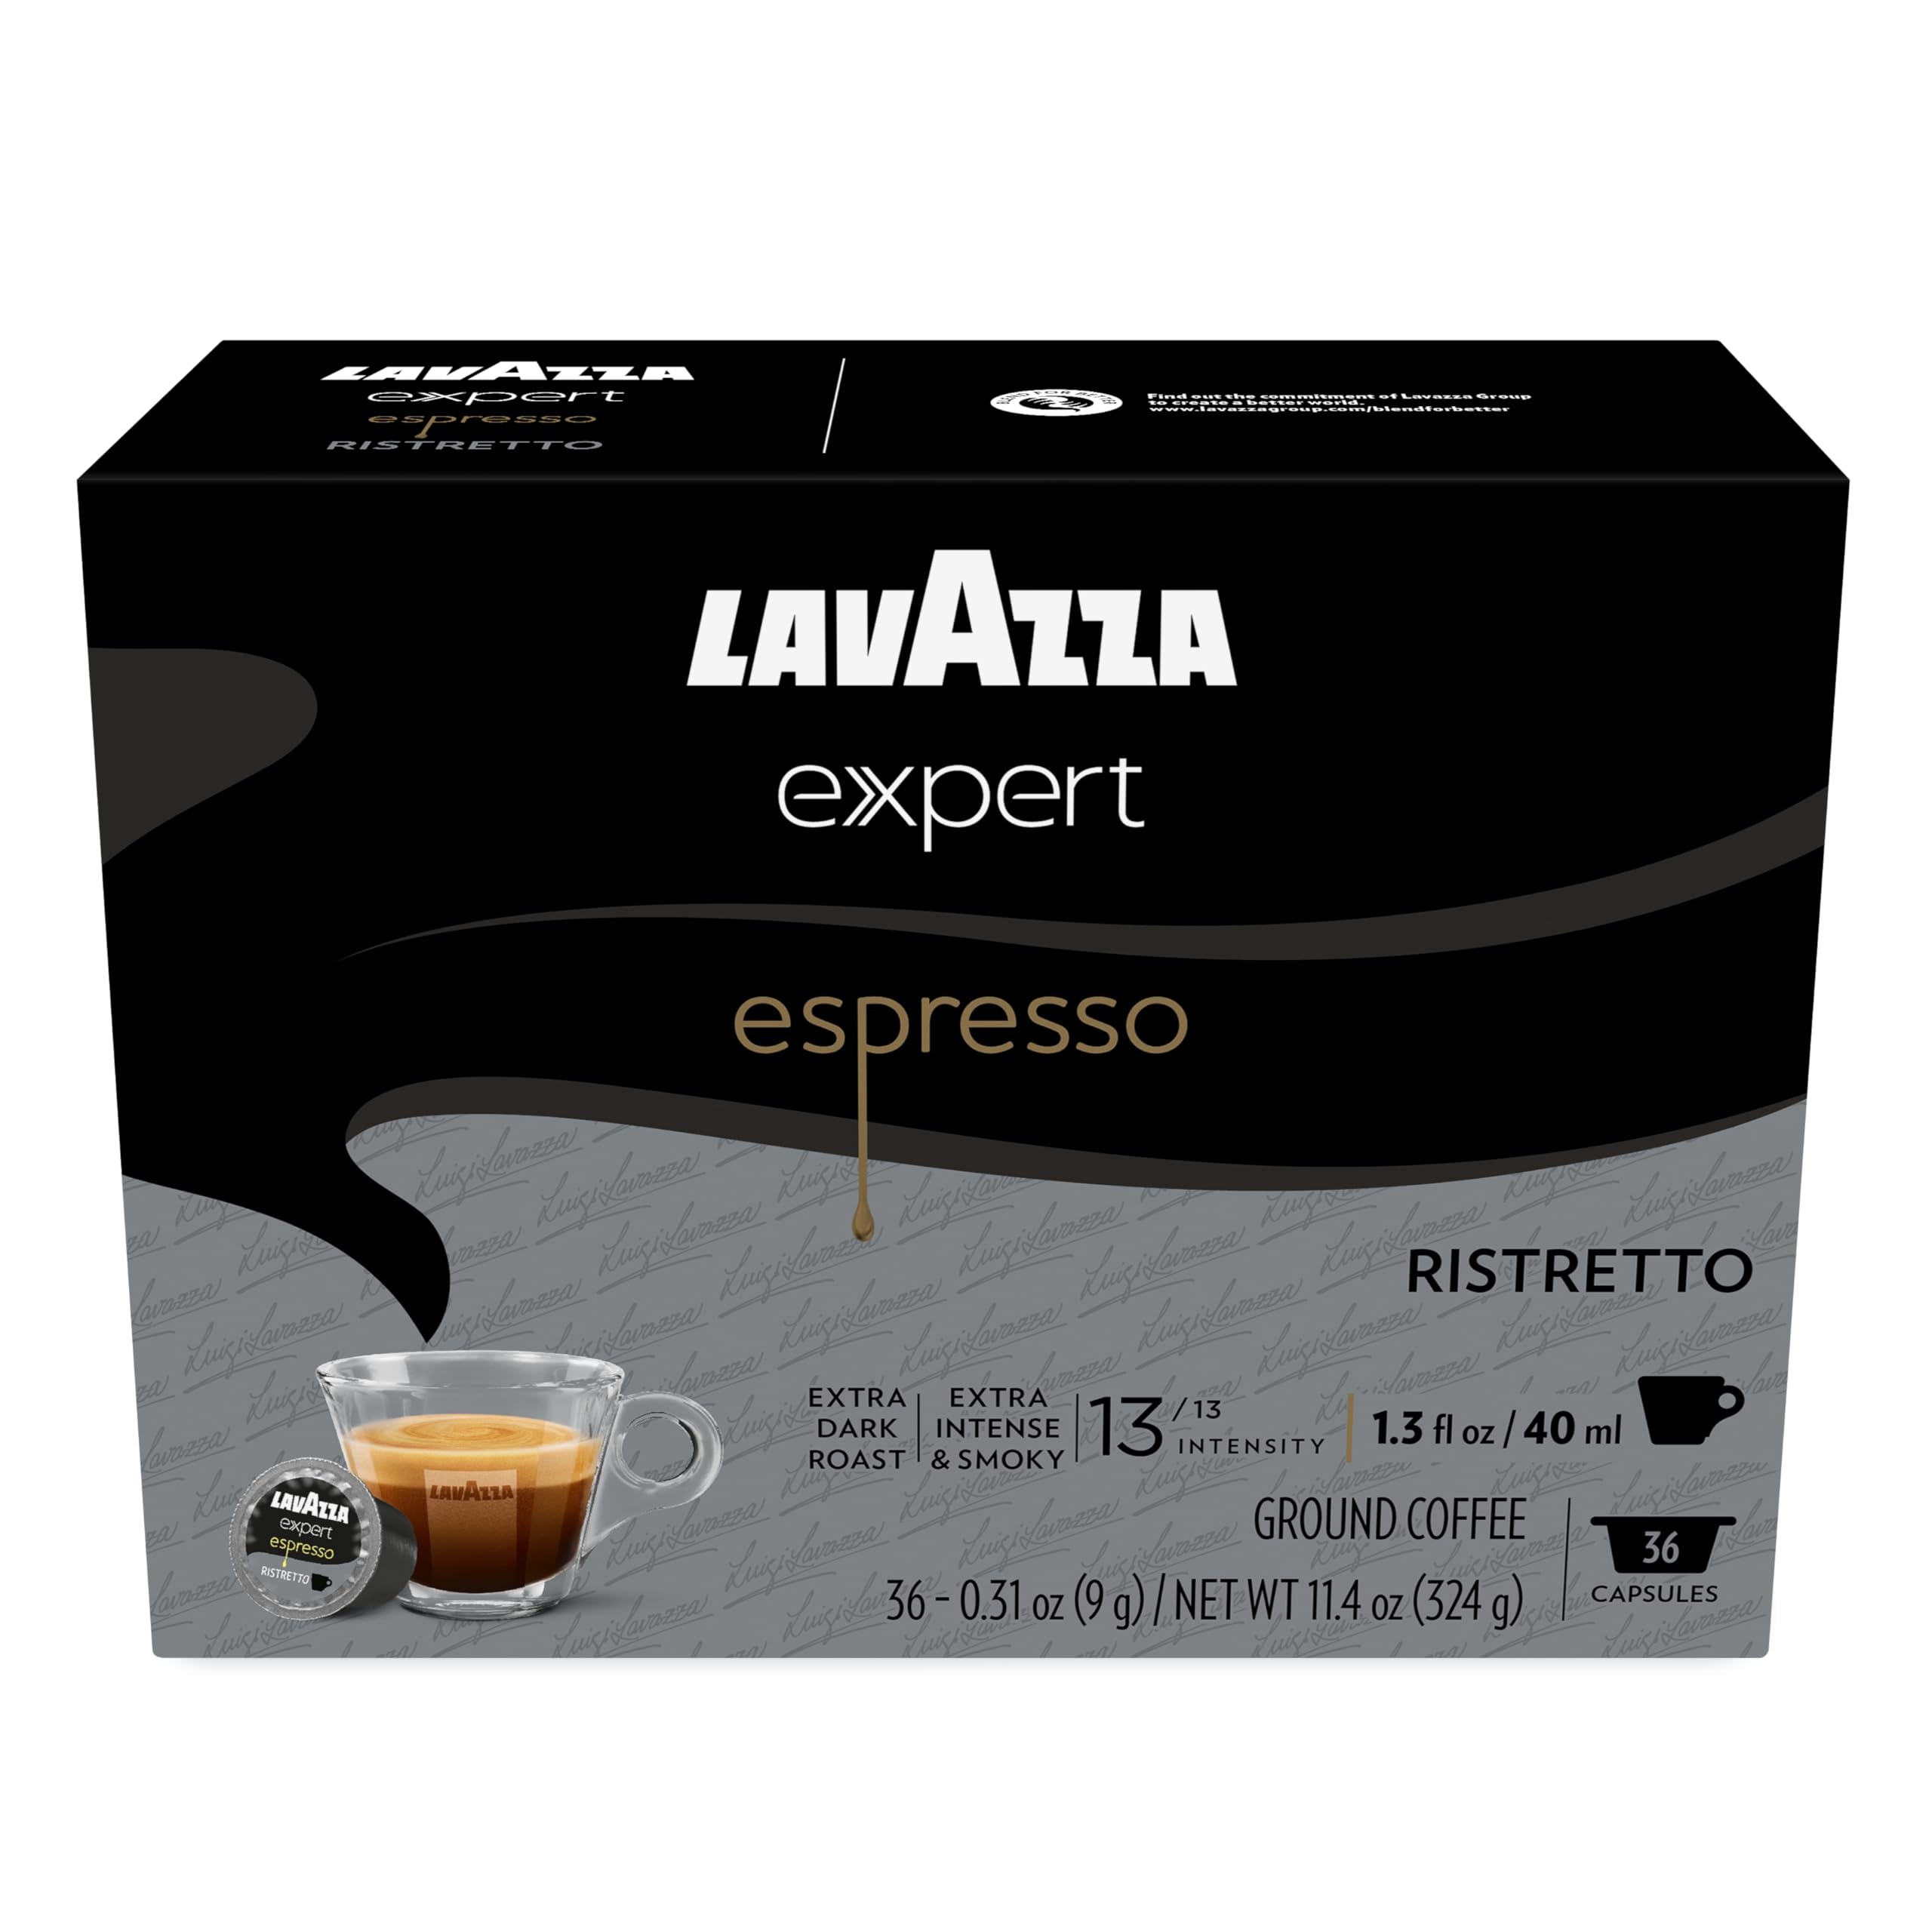
Item Name: Lavazza Expert Espresso Ristretto Capsules, Extra Dark Roast, Arabica and Robusta Blend, Compatible with Lavazza Classy Machines (36 Capsules)
Bullet Point 1: EXPERT ESPRESSO RISTRETTO: 36 single-serve capsules ideal for espresso preparation.
Bullet Point 2: INTENSITY AND ROASTING: With a 13/13 intensity, this extra dark roast offers a rich taste.
Bullet Point 3: BLEND: Made from Arabica and Robusta beans, this naturally caffeinated blend is sourced from Central and South America and Asia.
Bullet Point 4: AROMATIC NOTES: Caramel, tobacco, and ash.
Bullet Point 5: INGREDIENTS: Lavazza Expert Capsules contain only coffee, and are produced in facilities that exclusively make coffee.
Bullet Point 6: EXCLUSIVELY FOR: Lavazza Expert Espresso Capsules are compatible with Classy Plus and Classy Mini Machines.
Bullet Point 7: EXPIRATION DATE: formatted as DD/MM/YY
Bullet Point 8: BORN IN 1895: With over a century of coffee expertise, Lavazza continues its dedication to sustainably sourcing the highest quality coffee beans with innovation, passion, and expertise.
Value: 36.0
Unit: Count

Price: 27.495